Texas Outlaws (MASL)

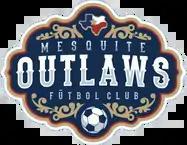

The Texas Outlaws are an American professional indoor soccer team based in the Dallas–Fort Worth metroplex that competes in the Major Arena Soccer League (MASL). Founded in 2019, the team made its debut in the MASL with the 2019–20 season. Their first season was ended early due to Coronavirus disease of 2019. The Outlaws are owned by Mehrdad Moayadi, a real-estate developer in the Dallas–Fort Worth metroplex. The team is located just 32 miles from crosstown rival the Dallas Sidekicks. They are coached by Tatu who spent much of his career playing for the Sidekicks. Many of the players on the team were added from local tryouts that were held in Addison, Texas.